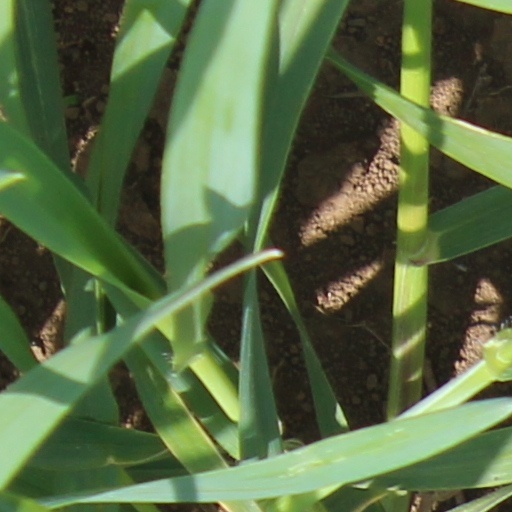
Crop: wheat